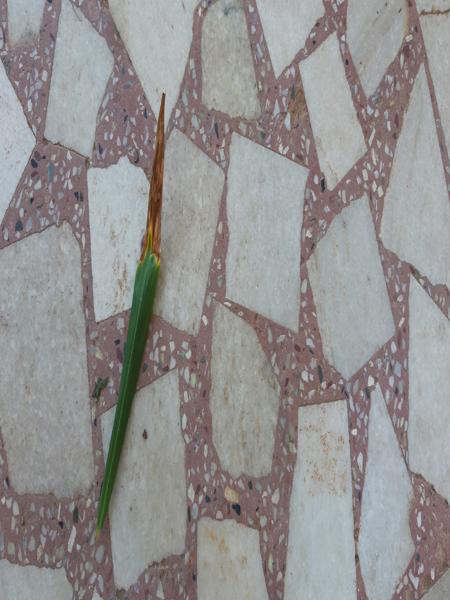
Plant: Ginger